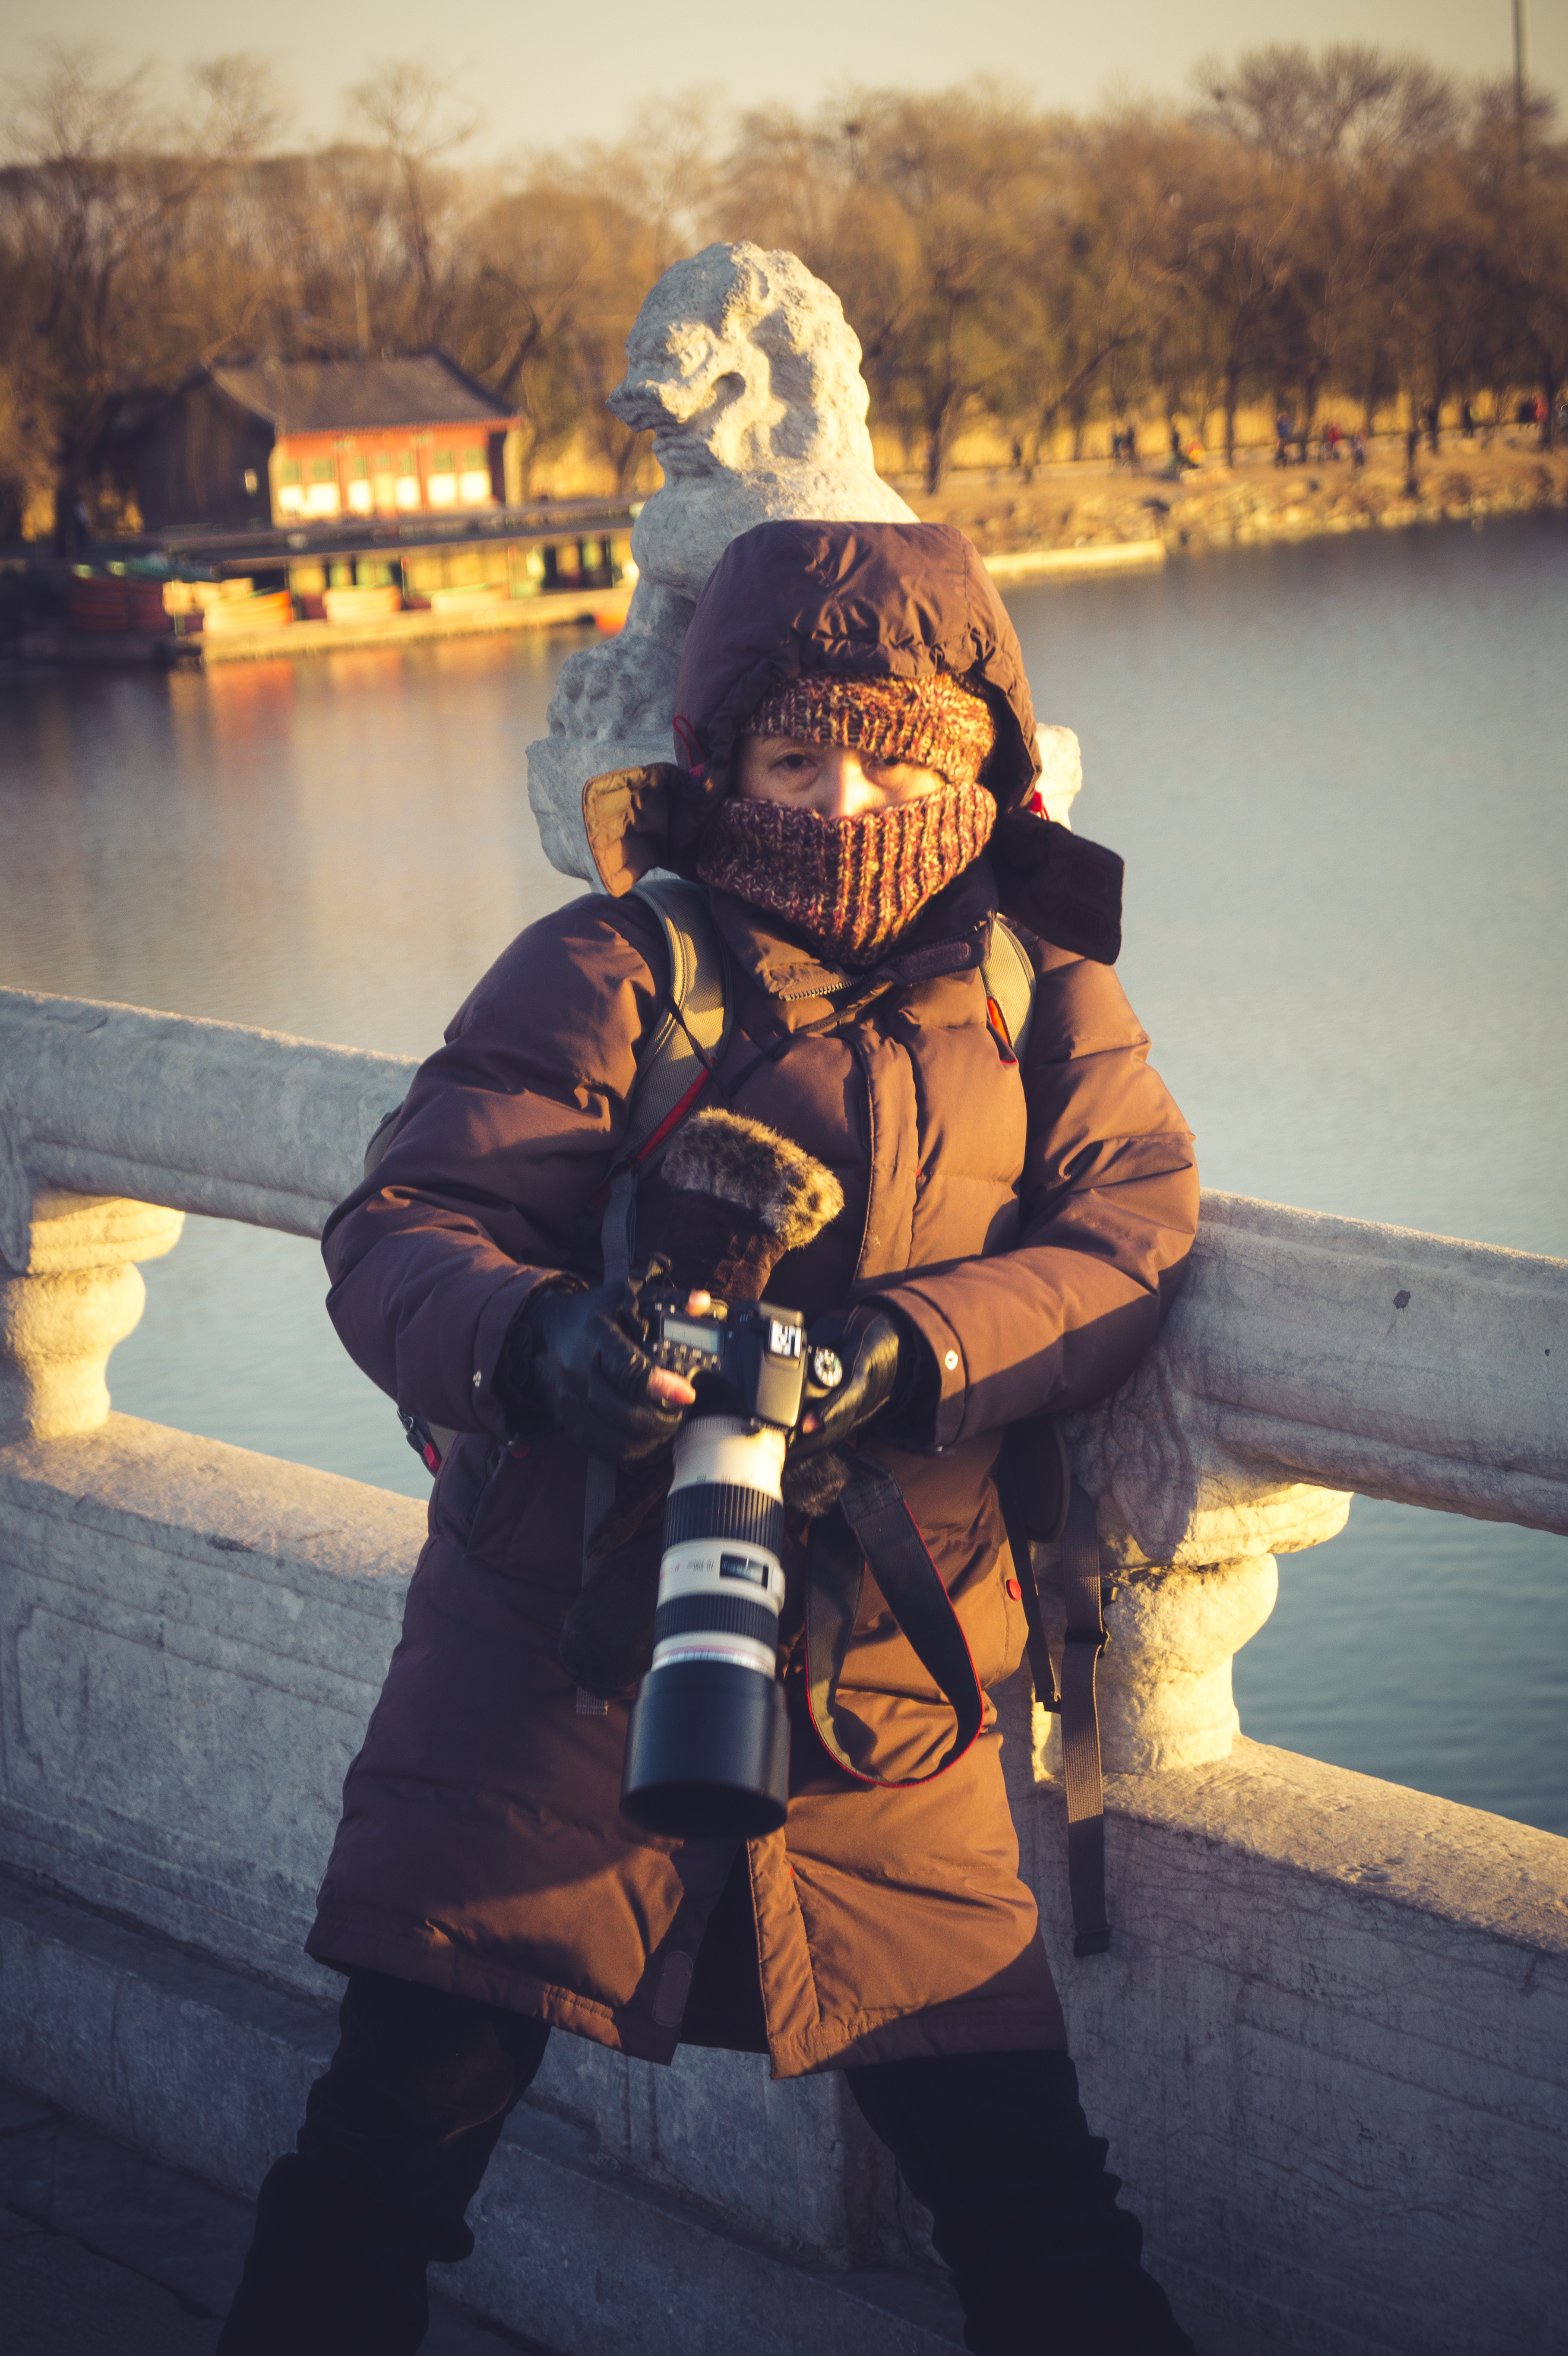
person, profession, beijing, photograph, china, sonystreetphotographer, shooter, summerpalace